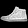
Label: Sneaker